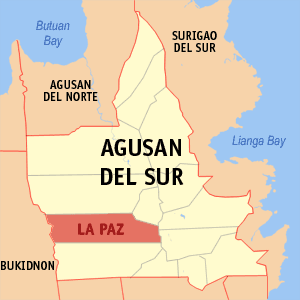
La Paz est une municipalité de la province d'Agusan del Sur, aux Philippines.